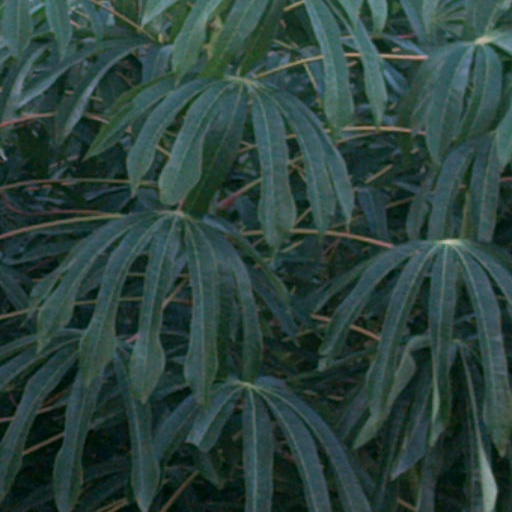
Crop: cassava